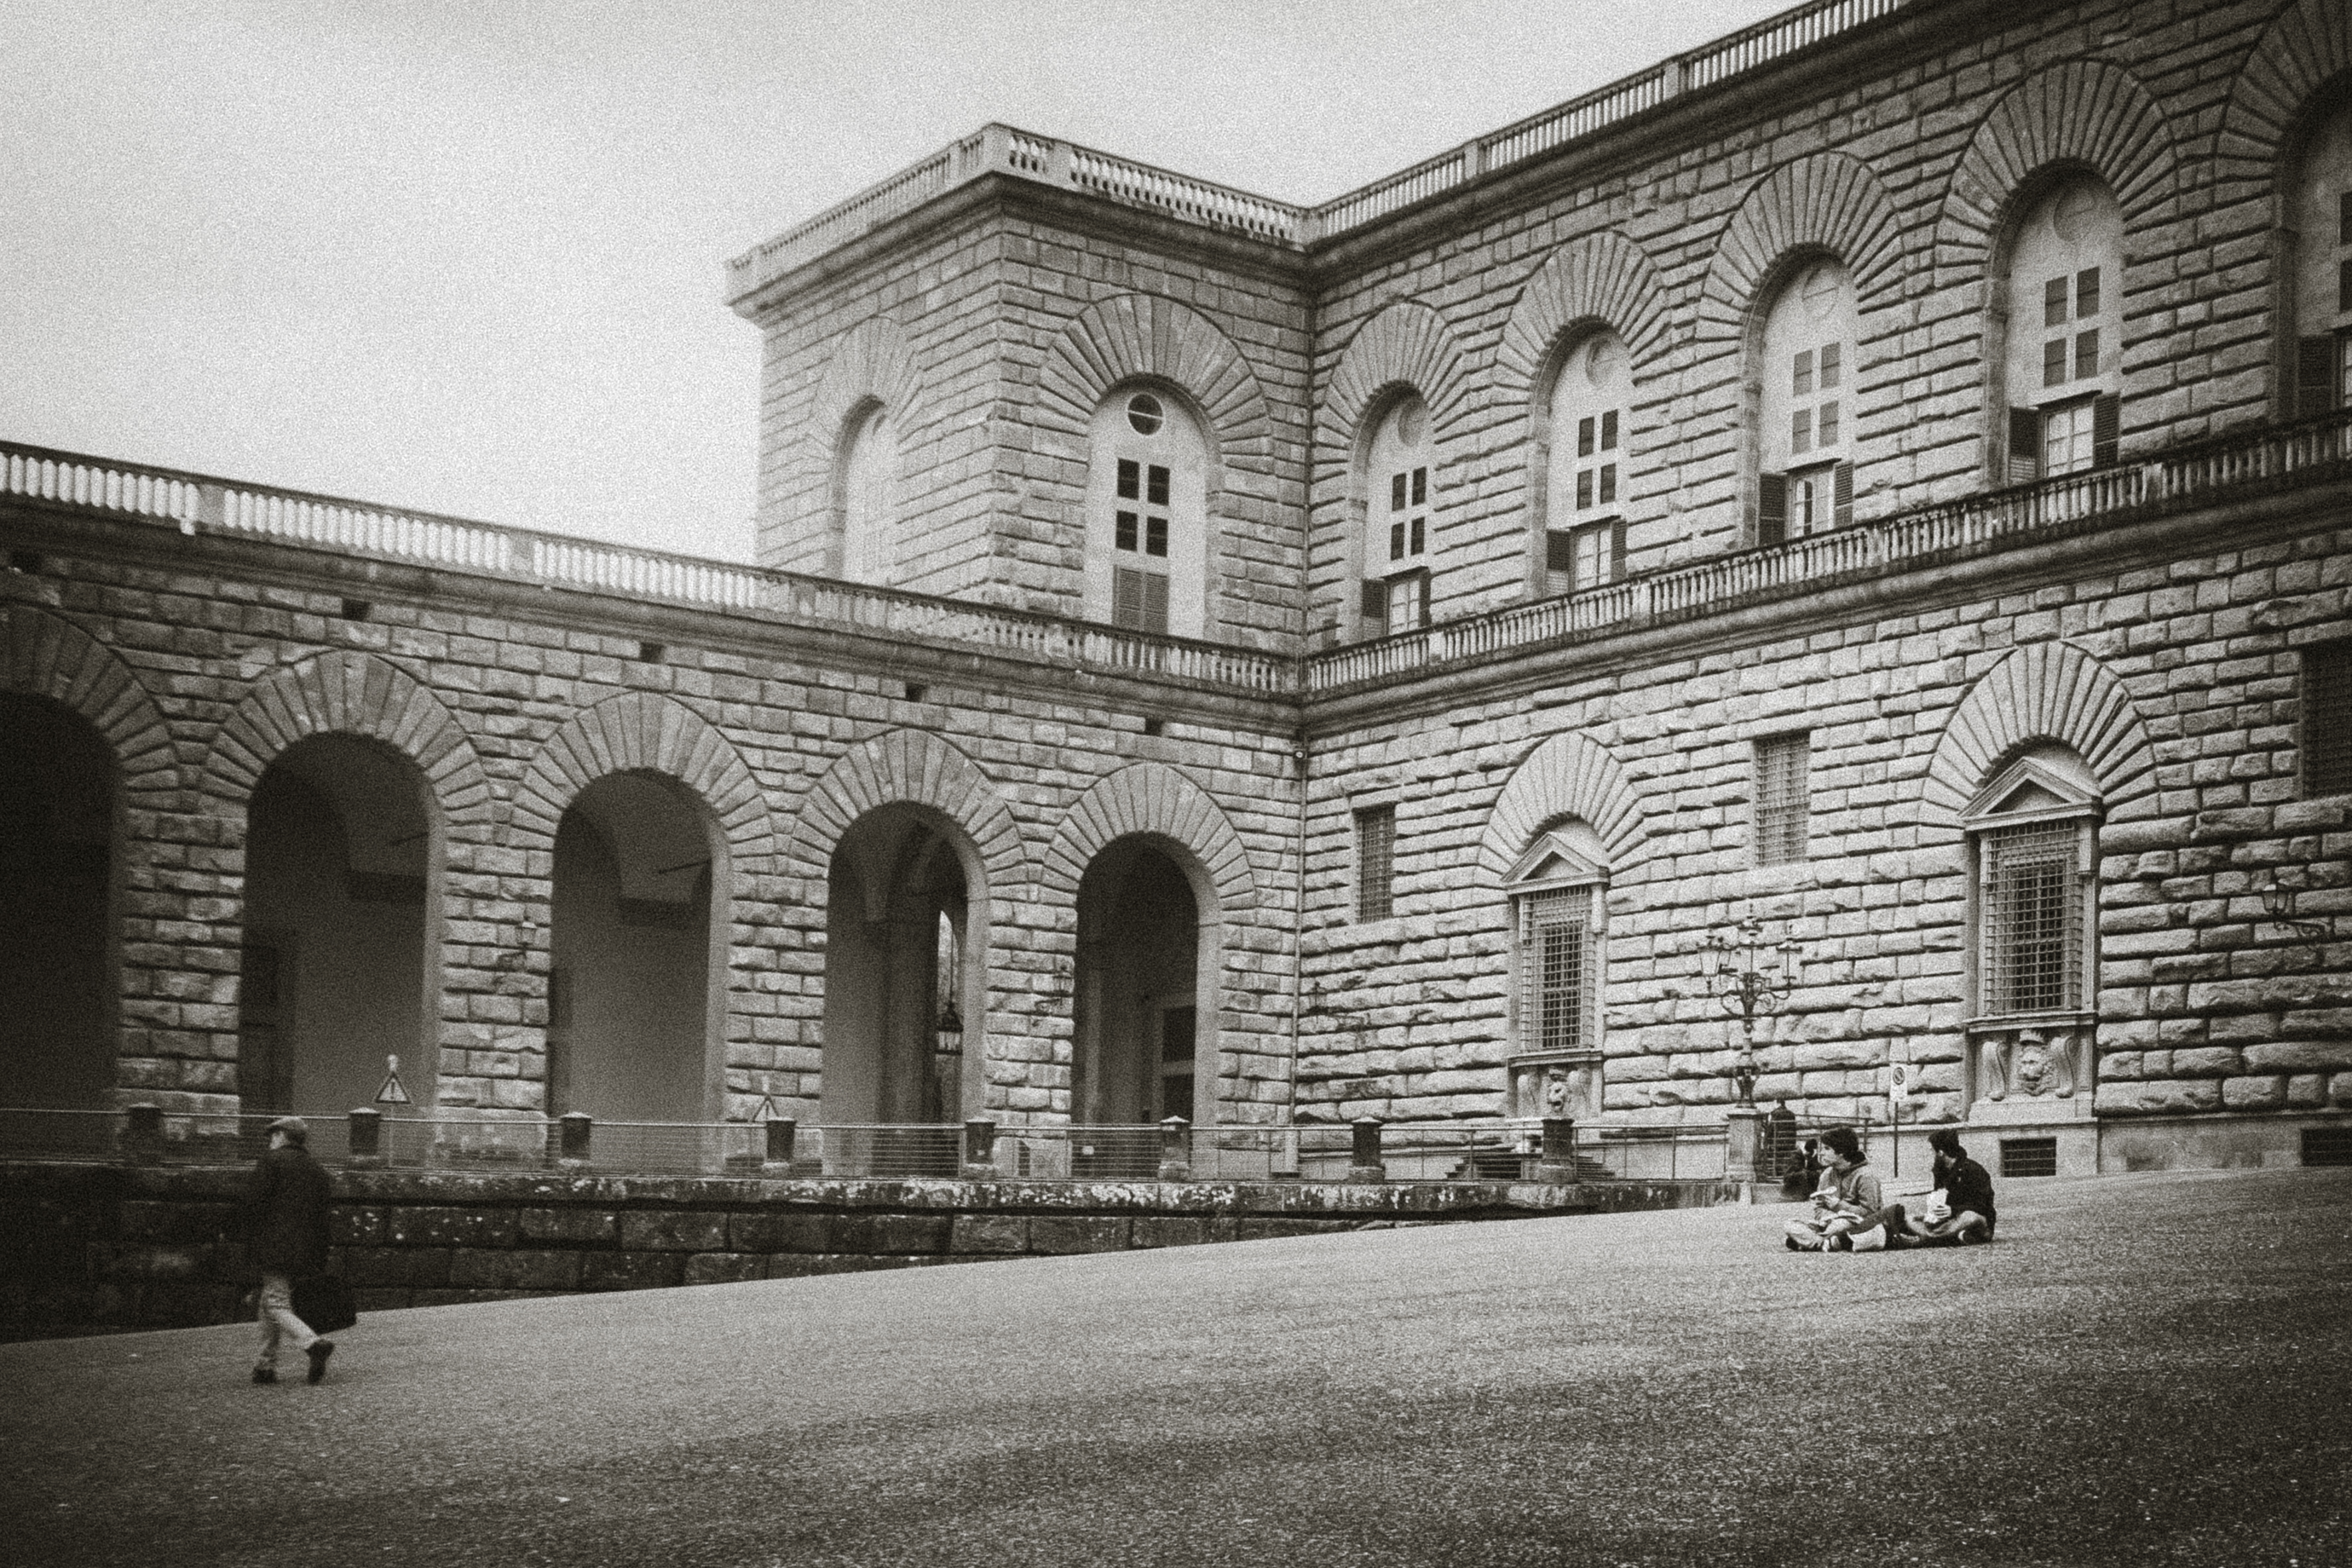
black and white, architecture, street, building, palace, urban, travel, fujifilm, arch, italy, facade, monochrome, place of worship, bw, blackandwhite, blackwhite, cool image, ngc, synagogue, history, it, fuji, florence, fujixt1, firenze, fujix, noireblanc, toscana, monochrome photography, ancient history